The Power of Good-Bye

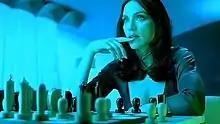
Refer to caption.

Madonna's lover in the video is played by Croatian actor Goran Višnjić, who was selected by the singer after she saw his acting in the British film "Welcome to Sarajevo" (1997). Calling him "the sexiest male working today", Madonna explained that "[she] was looking for an actor to be in [the] video and his face came right into my head". The video premiered on MTV on September 10, 1998, a few minutes before the 1998 MTV Video Music Awards show began. It was occasionally played on The WB to promote the television series "Felicity", which played the song as the background music during its TV ads.